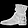
Label: Ankle boot